Political cartoon

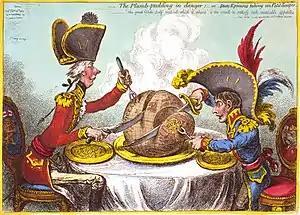
James Gillray's "The Plumb-pudding in Danger" (1805). The world being carved up into spheres of influence between Pitt and Napoleon. According to Martin Rowson, it is "probably the most famous political cartoon of all time—it has been stolen over and over and over again by cartoonists ever since."

A political cartoon, also known as an editorial cartoon, is a cartoon graphic with caricatures of public figures, expressing the artist's opinion. An artist who writes and draws such images is known as an editorial cartoonist. They typically combine artistic skill, hyperbole and satire in order to either question authority or draw attention to corruption, political violence and other social ills.